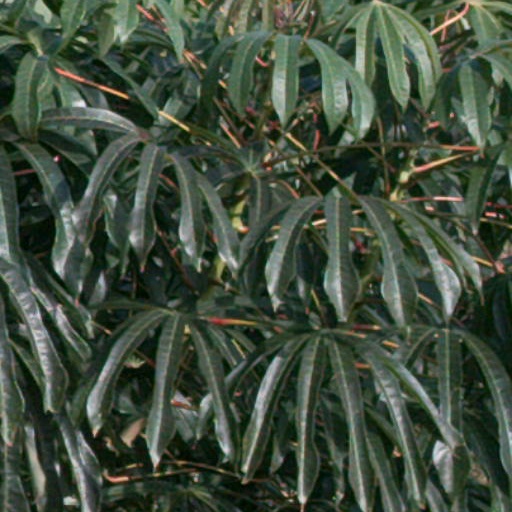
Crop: cassava